Harrow Way

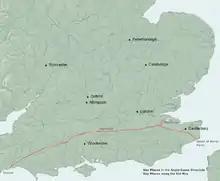
The Old Way marked in red with the Pilgrims Way marked in orange, key locations in the "Anglo-Saxon Chronicle" are labelled black

The Harrow Way (also spelled as "Harroway") is another name for the "Old Way", an ancient trackway in the south of England, dated by archaeological finds to 600–450 BC, but probably in existence since the Stone Age. The Old Way ran from Seaton in Devon to Dover, Kent. Later the eastern part of the Harrow Way become known as the Pilgrims' Way in the 19th century: the latter was a route invented by Albert Way of the Ordnance Survey, who imagined it (without evidence) to have been a pilgrimage route which ran from Winchester, Hampshire, via Farnham, Surrey, to Canterbury Kent. The western section of the Harrow Way ends in Farnham, the eastern in Dover.